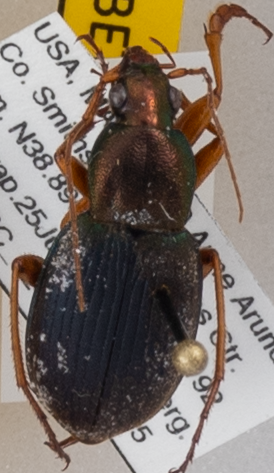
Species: Chlaenius aestivus
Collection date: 2019-07-25
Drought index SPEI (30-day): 0.074
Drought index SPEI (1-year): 1.69
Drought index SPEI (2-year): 1.69